Rowther

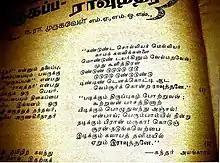
Arunagirinathar Tamil poet say Murugan as Ravuttar

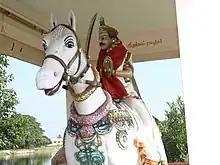
Muththal Ravuttar Deity

Muththaal Ravuttar (meaning Muslim Rowther is a Prakrit derivation from "raja-putra") figures as Tamil male deities who protect Tamil land.